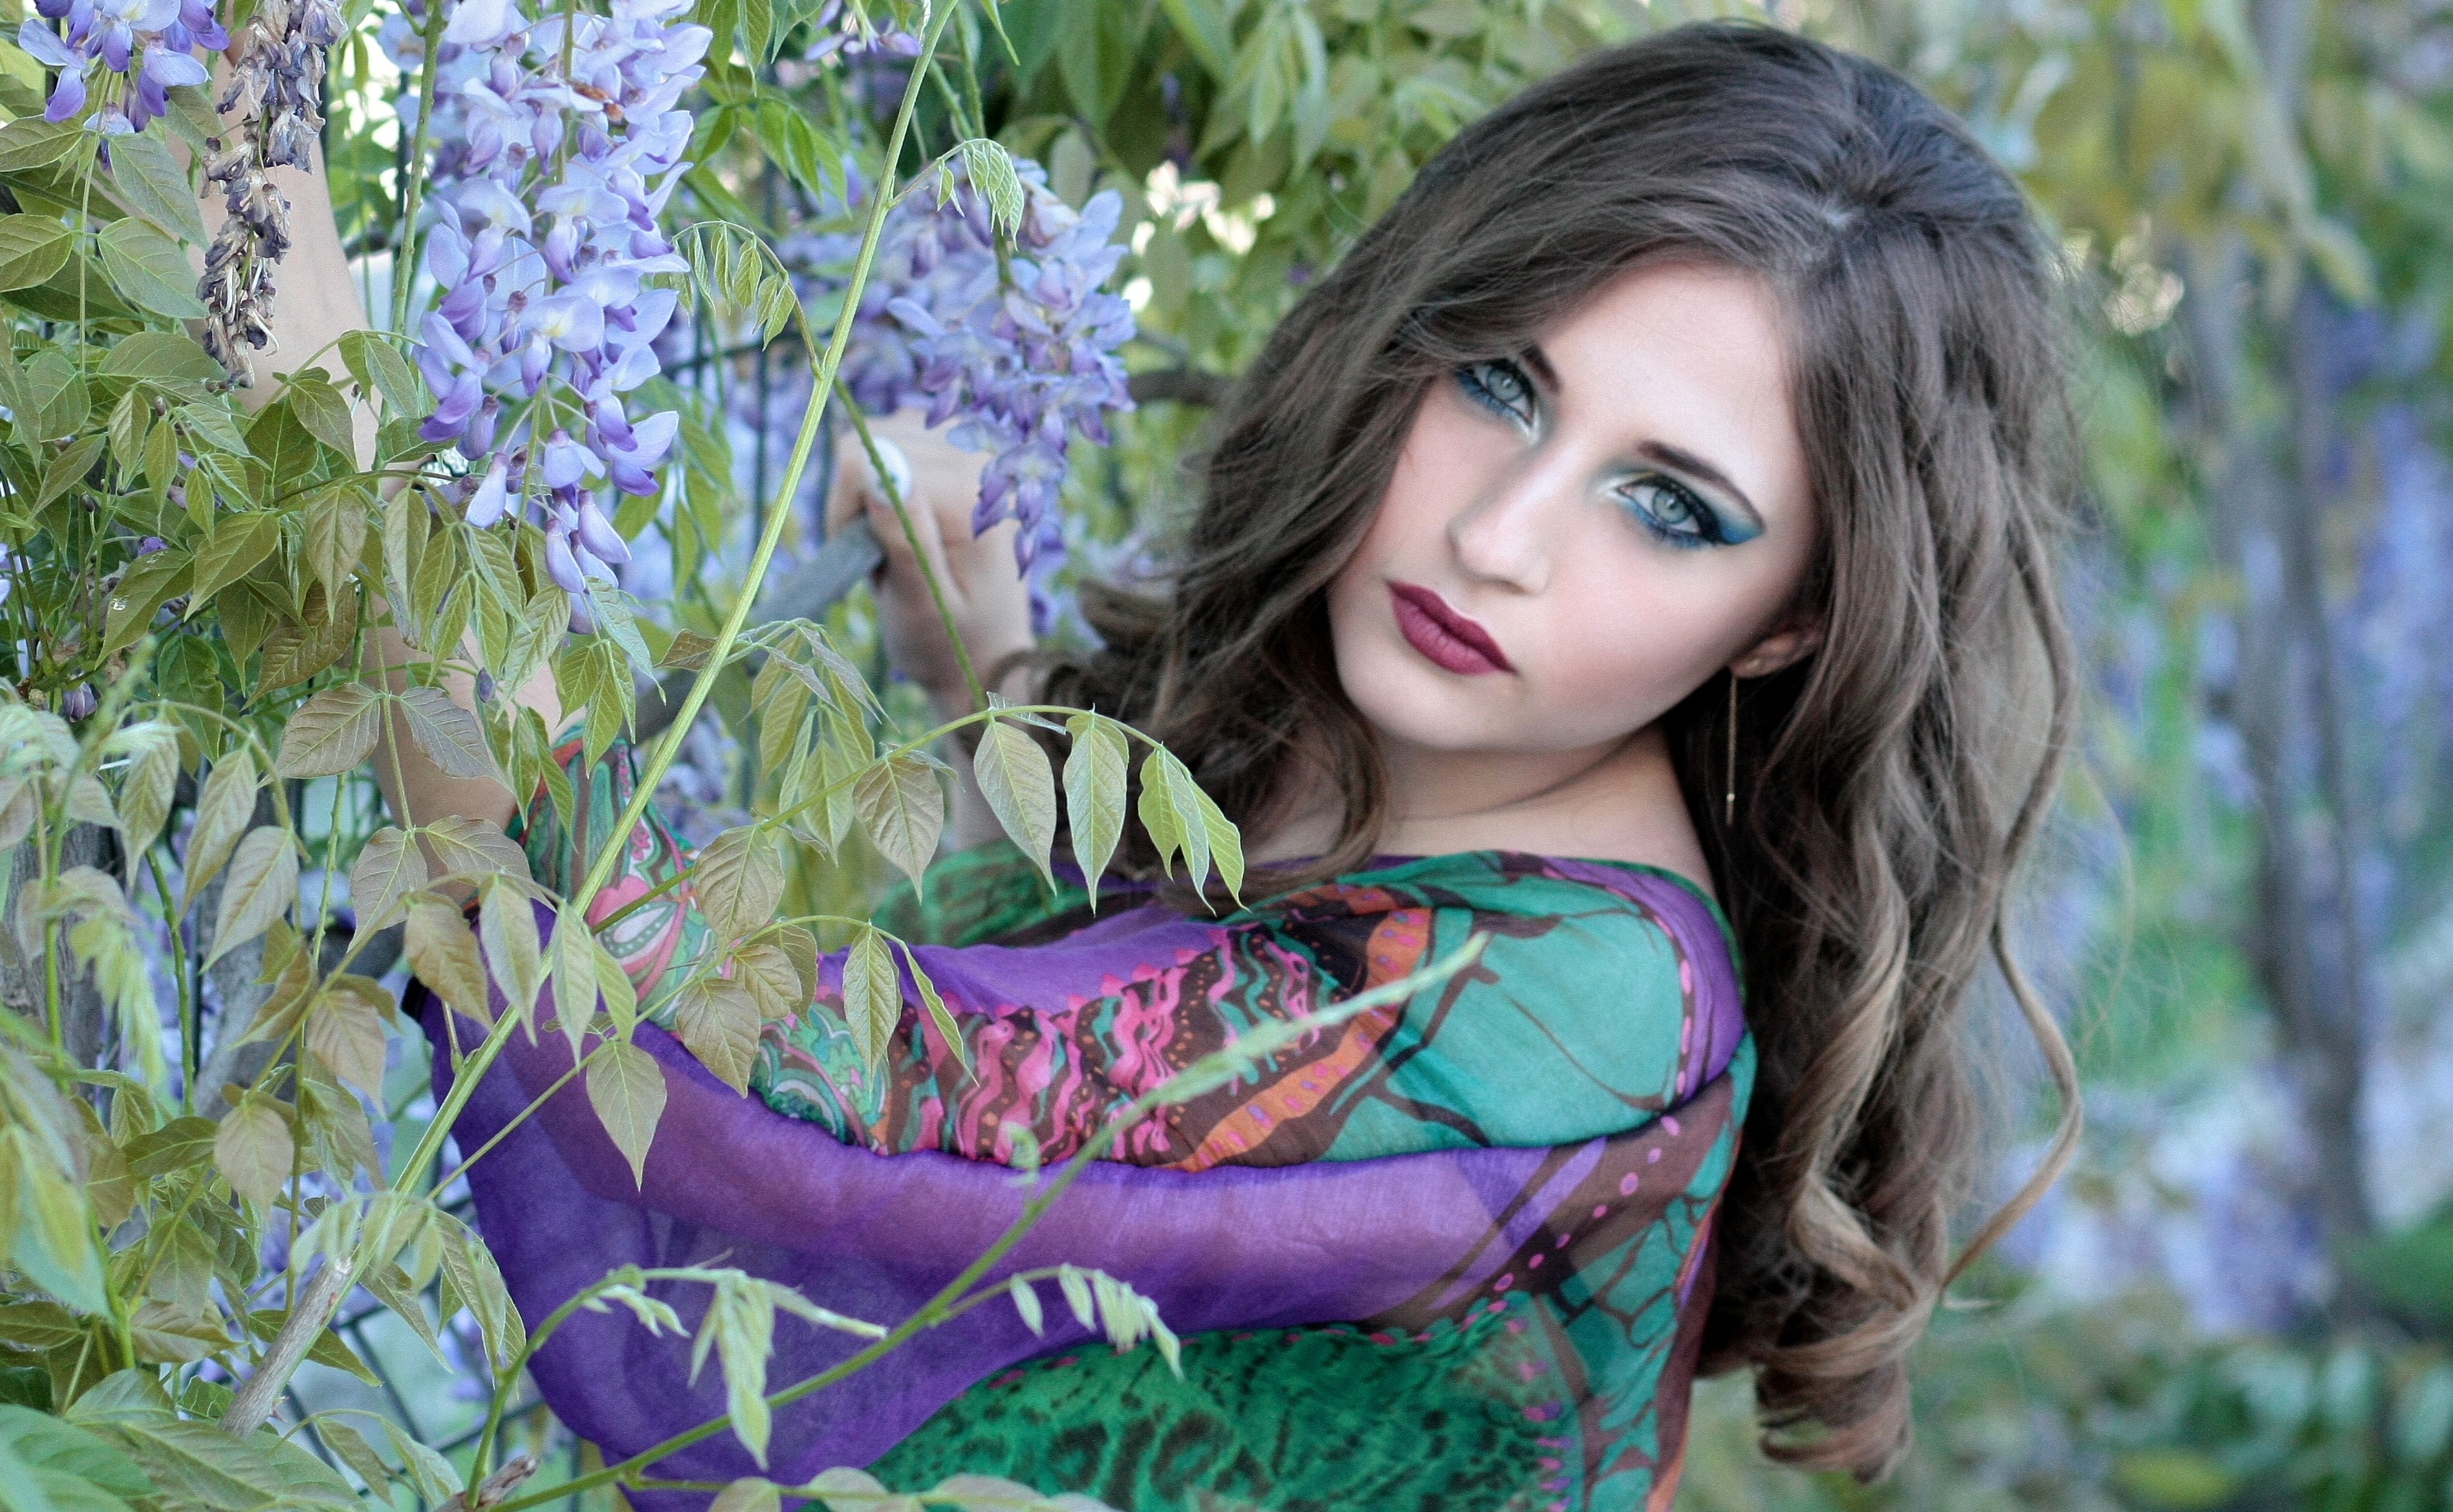
person, girl, photography, flower, portrait, model, spring, fashion, hairstyle, long hair, flowers, eye, violet, beauty, blue eyes, photo shoot, brown hair, portrait photography